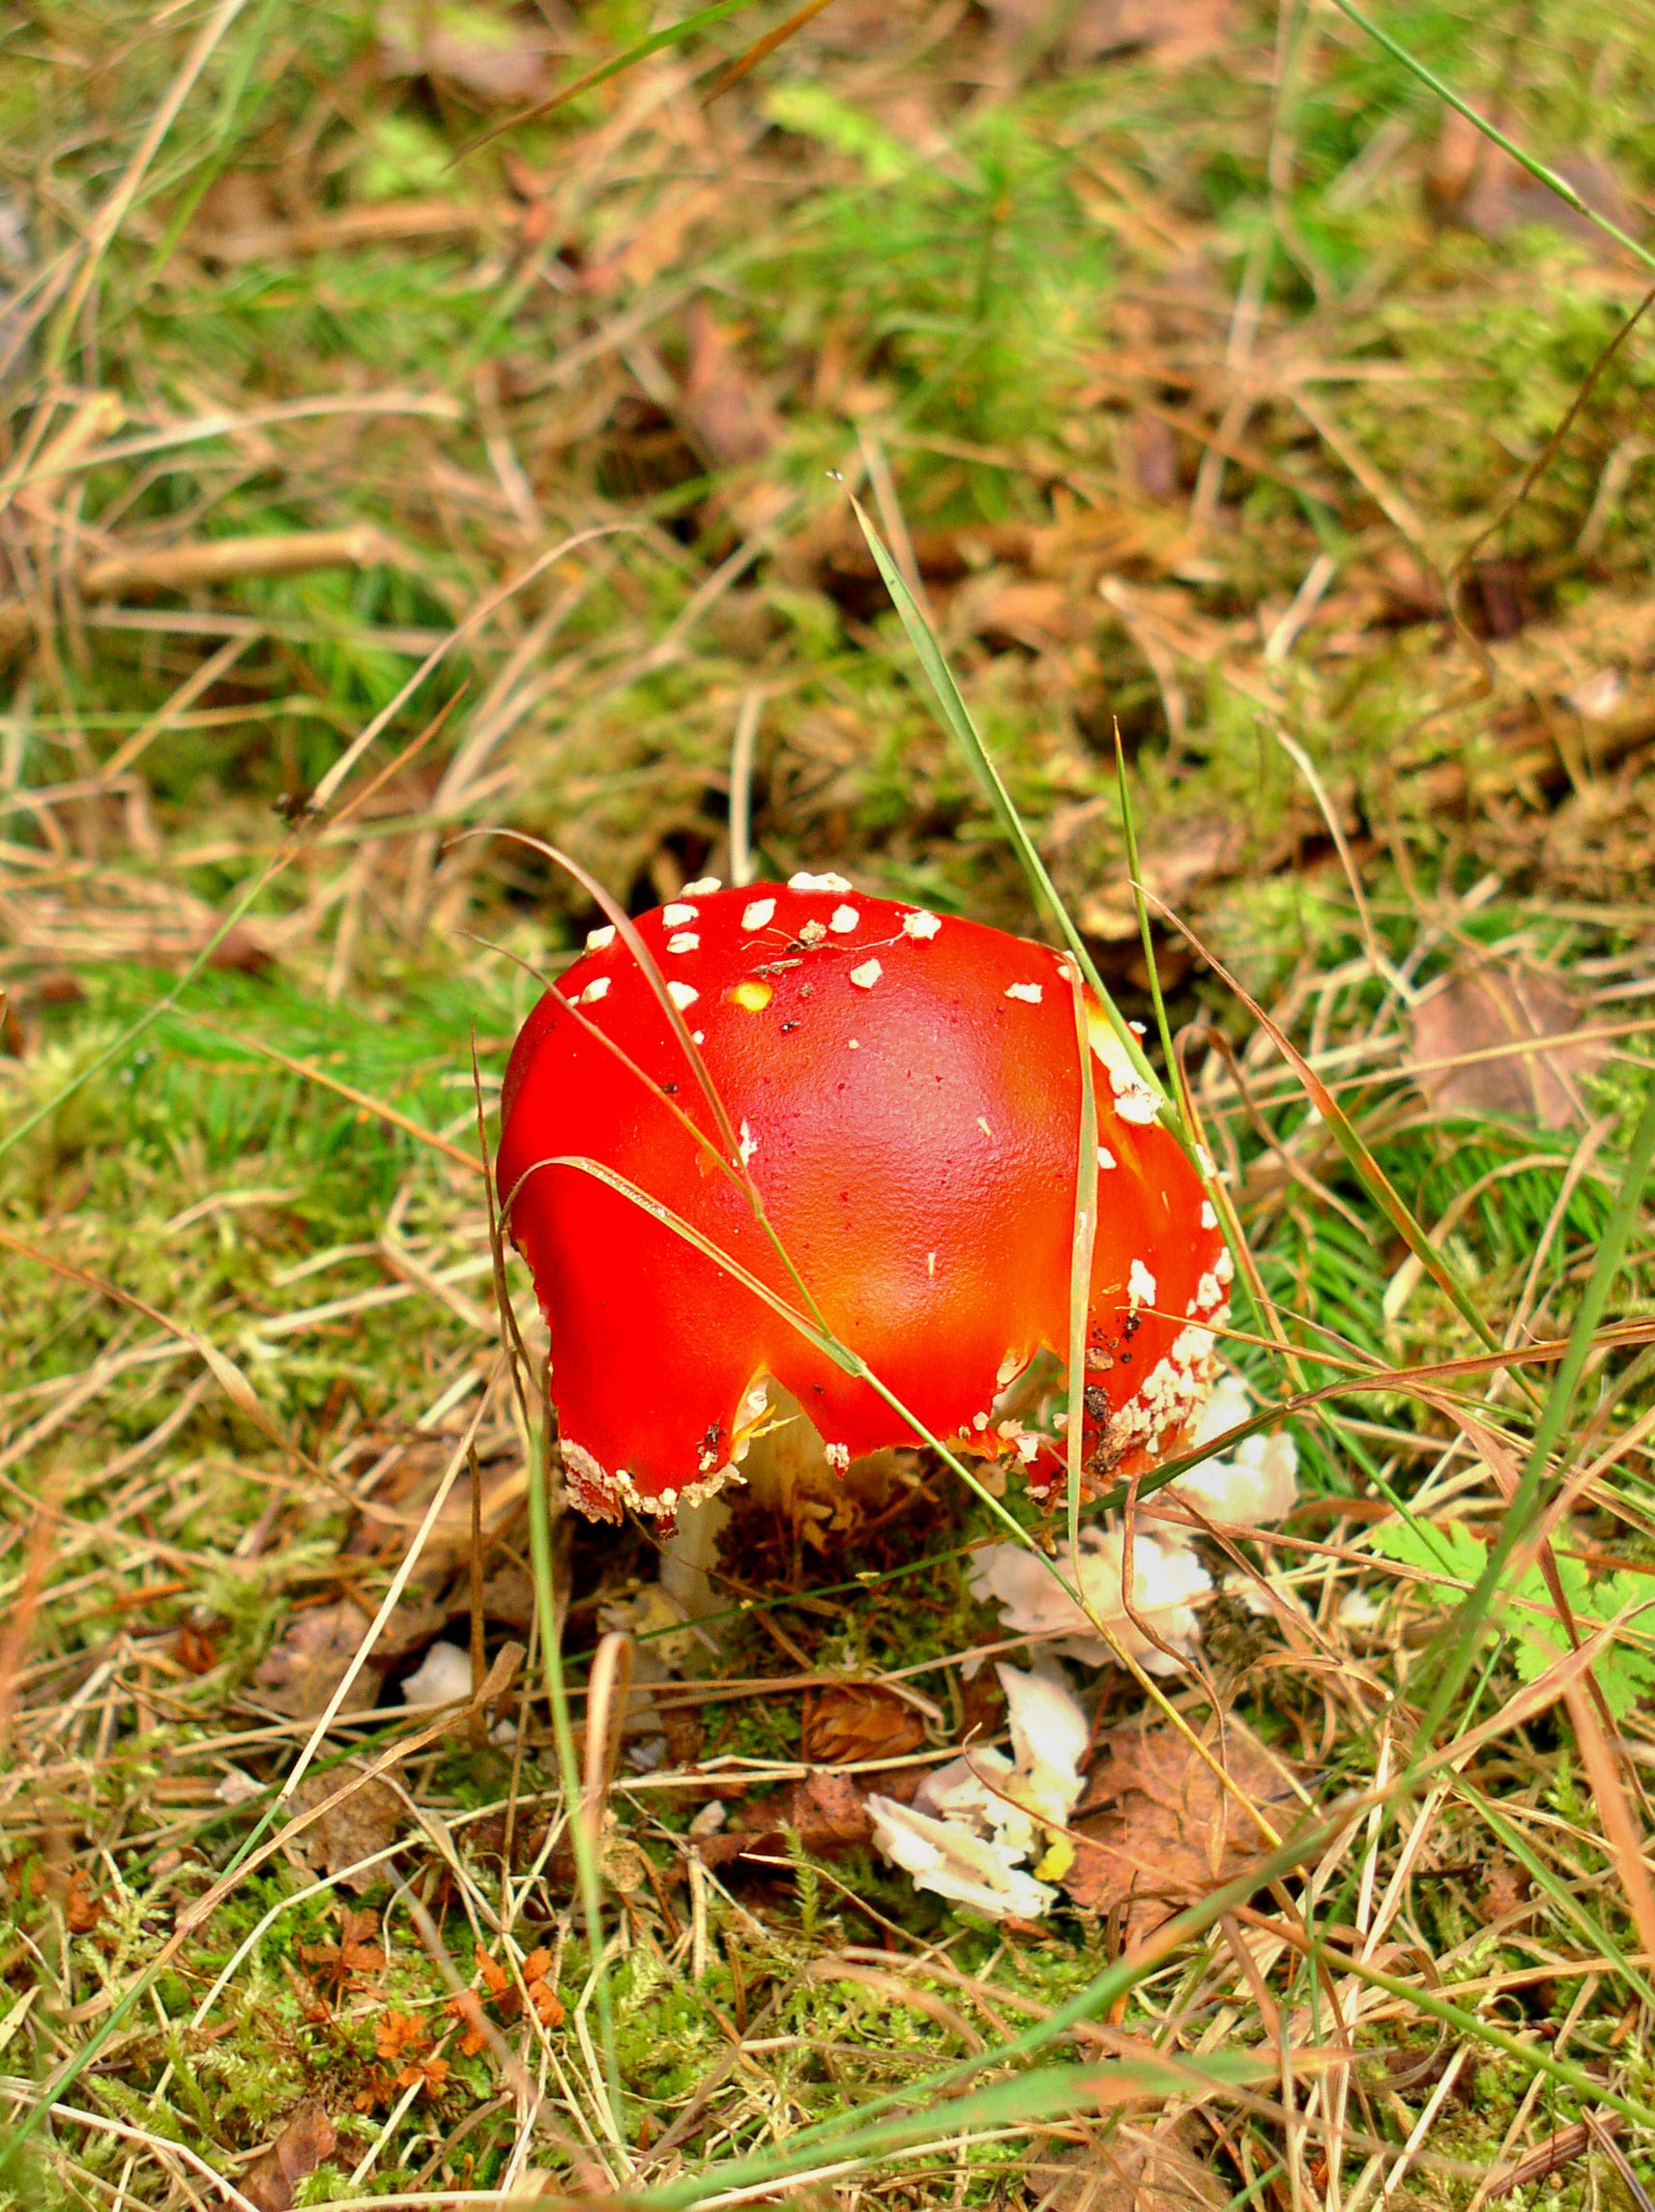
nature, forest, grass, plant, leaf, flower, summer, moss, red, produce, macro, autumn, soil, mushroom, toadstool, flora, fauna, close up, leaves, fungus, needles, woodland, agaric, macro photography, edible mushroom